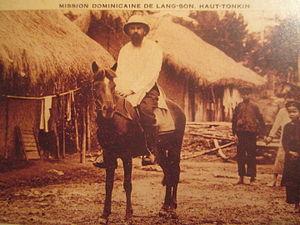
Les missions catholiques aux XIXᵉ et XXᵉ siècles ou missions pontificales naissent en France au XIXᵉ siècle, avant de s'étendre aux pays catholiques voisins après une période de reflux observée à la fin du XVIIIᵉ siècle. Si d'un côté cet élan missionnaire ressort de la vague de l'expansion européenne qui s'exprimera également par le colonialisme, il est juste de préciser que les missions sont plutôt en avance de phase par rapport à la colonisation et elles survivent à la décolonisation. Comme un mouvement missionnaire est apparu simultanément chez les protestants, la rivalité entre catholiques et protestants est une caractéristique de la période. L'Océanie, l'Asie et l'Afrique sont les terres de missions spécialement concernées, mais la christianisation d'un pays comme la Corée, restée en dehors du processus de colonisation européenne s'inscrit également dans cette période.